Mikurrunya Hills

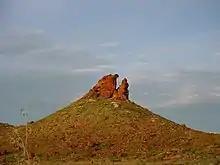
One of the wives in the Mikurrunya dreamtime story

Mikurrunya Hills is a geologic formation situated approximately east of Port Hedland, near Marble Bar Road at the Strelley turnoff, on Nyangumarta country. Mikurrunya Hills is a registered site on the National Native Title Register through the Department of Indigenous Affairs with site ID 9904, site No. P02286; the register records the native title as belonging to the Ngarla people.